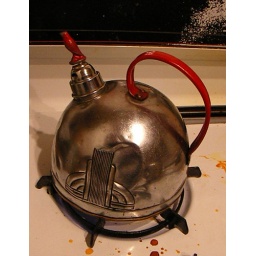
Awesome tea kettle owned by Emma and Ben. the spout cap has a red bird on it.